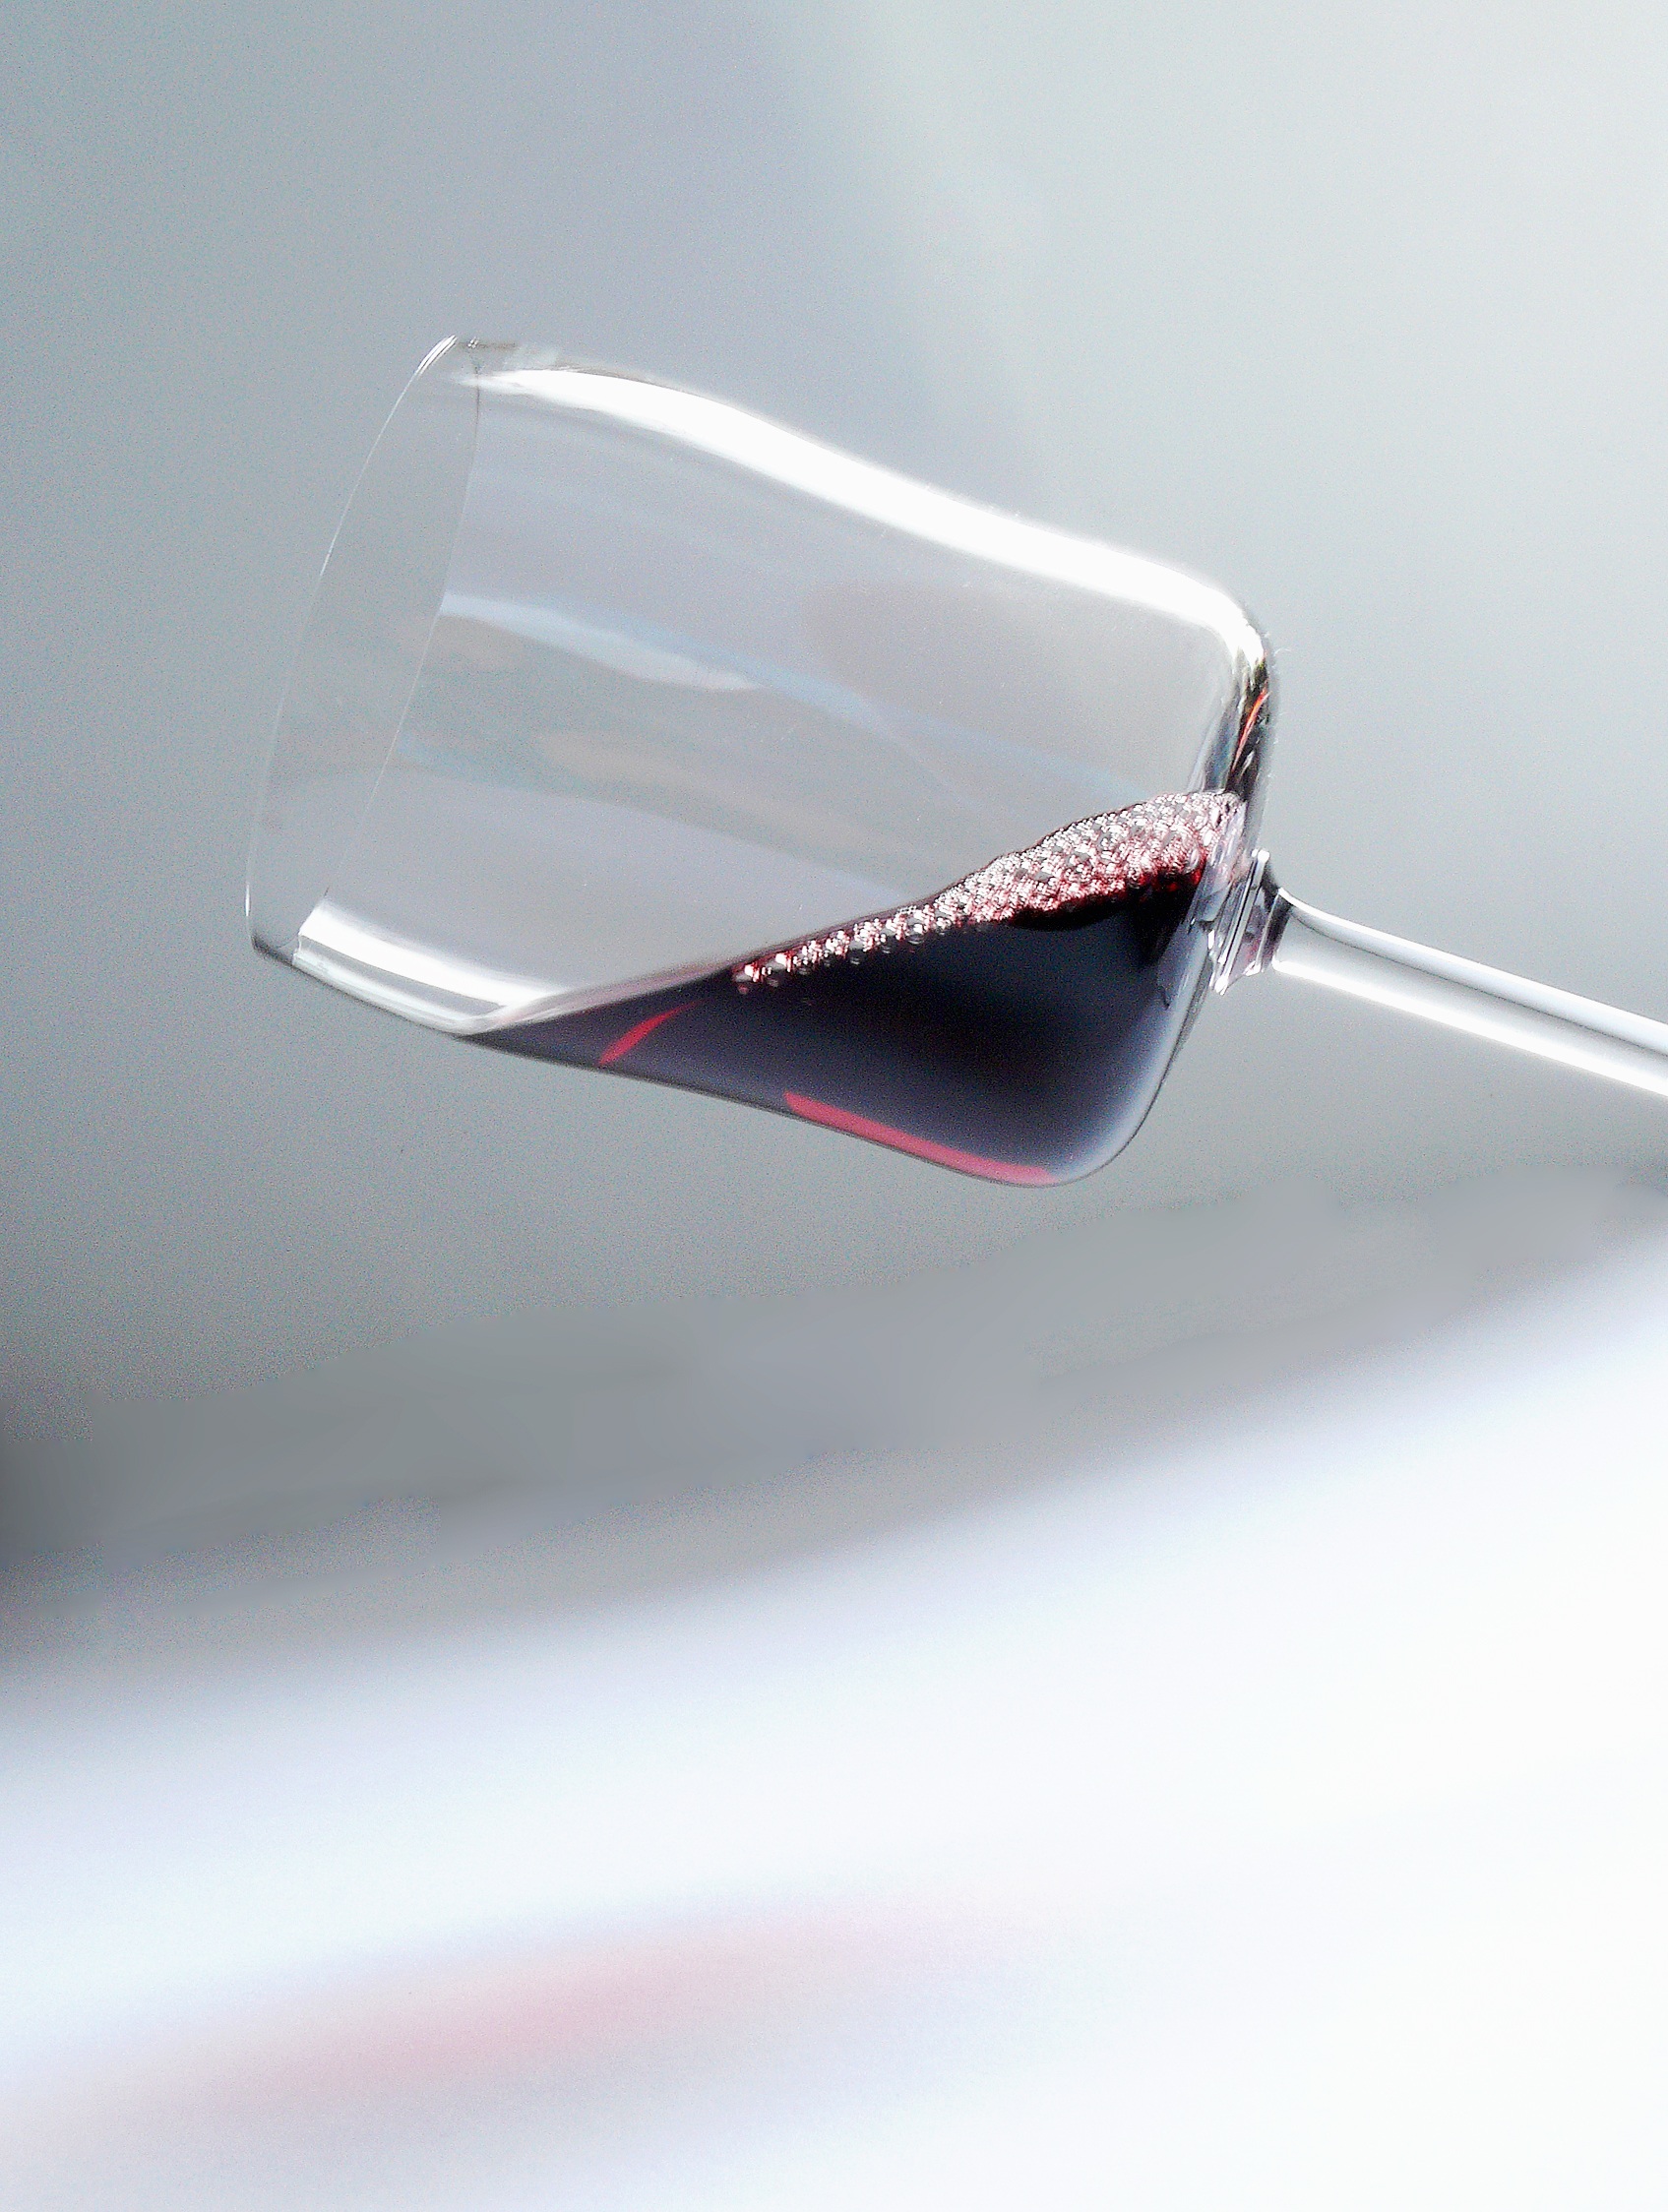
wine, glass, clear, drink, red wine, alcohol, wine glass, transparent, jewellery, sunglasses, bottles, glasses, eyewear, shape, benefit from, pleasure, abut, prost, rheinhessen, fashion accessory, vision care